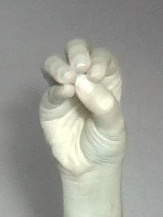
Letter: ha